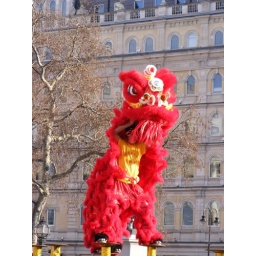
Traditional Chinese lion dancers balance and leap from pole to pole in a demonstration during Trafalgar Square's New Year celebration.